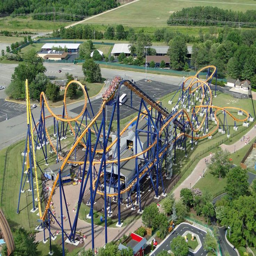
person stands in the front of the park .